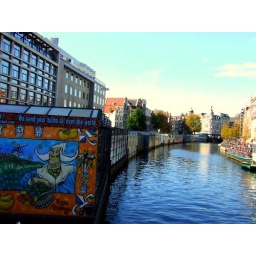
flower market in Amsterdam